Five Days (1954 film)

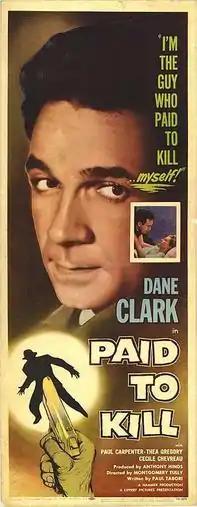
Theatrical release poster

Five Days (U.S. title: Paid to Kill) is a 1954 British second feature ('B') film noir directed by Montgomery Tully and starring Dane Clark, Paul Carpenter and Thea Gregory. It was written by Paul Tabori and produced by Anthony Hinds for Hammer Film Productions. Jimmy Sangster was assistant director, J. Elder Wills was art director, and Phil Leakey handled Makeup. Dane Clark had finished starring in Hammer's "Murder by Proxy" and was supposed to return to the US to star in some Westerns, but Anthony Hinds persuaded him to stay in England to star in "Five Days". Filming ran from Nov. 9, 1953 to Dec. 16, 1953, and it was trade shown on May 12, 1954 at the Hammer Theatre. It was released in the United States by Lippert Pictures. The US print (retitled "Paid to Kill") ran 3 minutes longer than the British print.